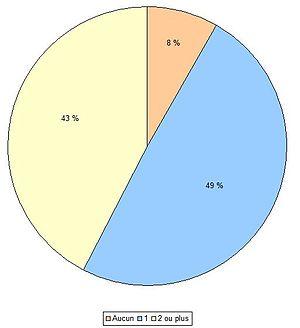
Nombre de véhicules automobiles, par foyer, à Couzon (Allier, France).
Couzon est une commune française, située dans le département de l'Allier en région Auvergne-Rhône-Alpes.